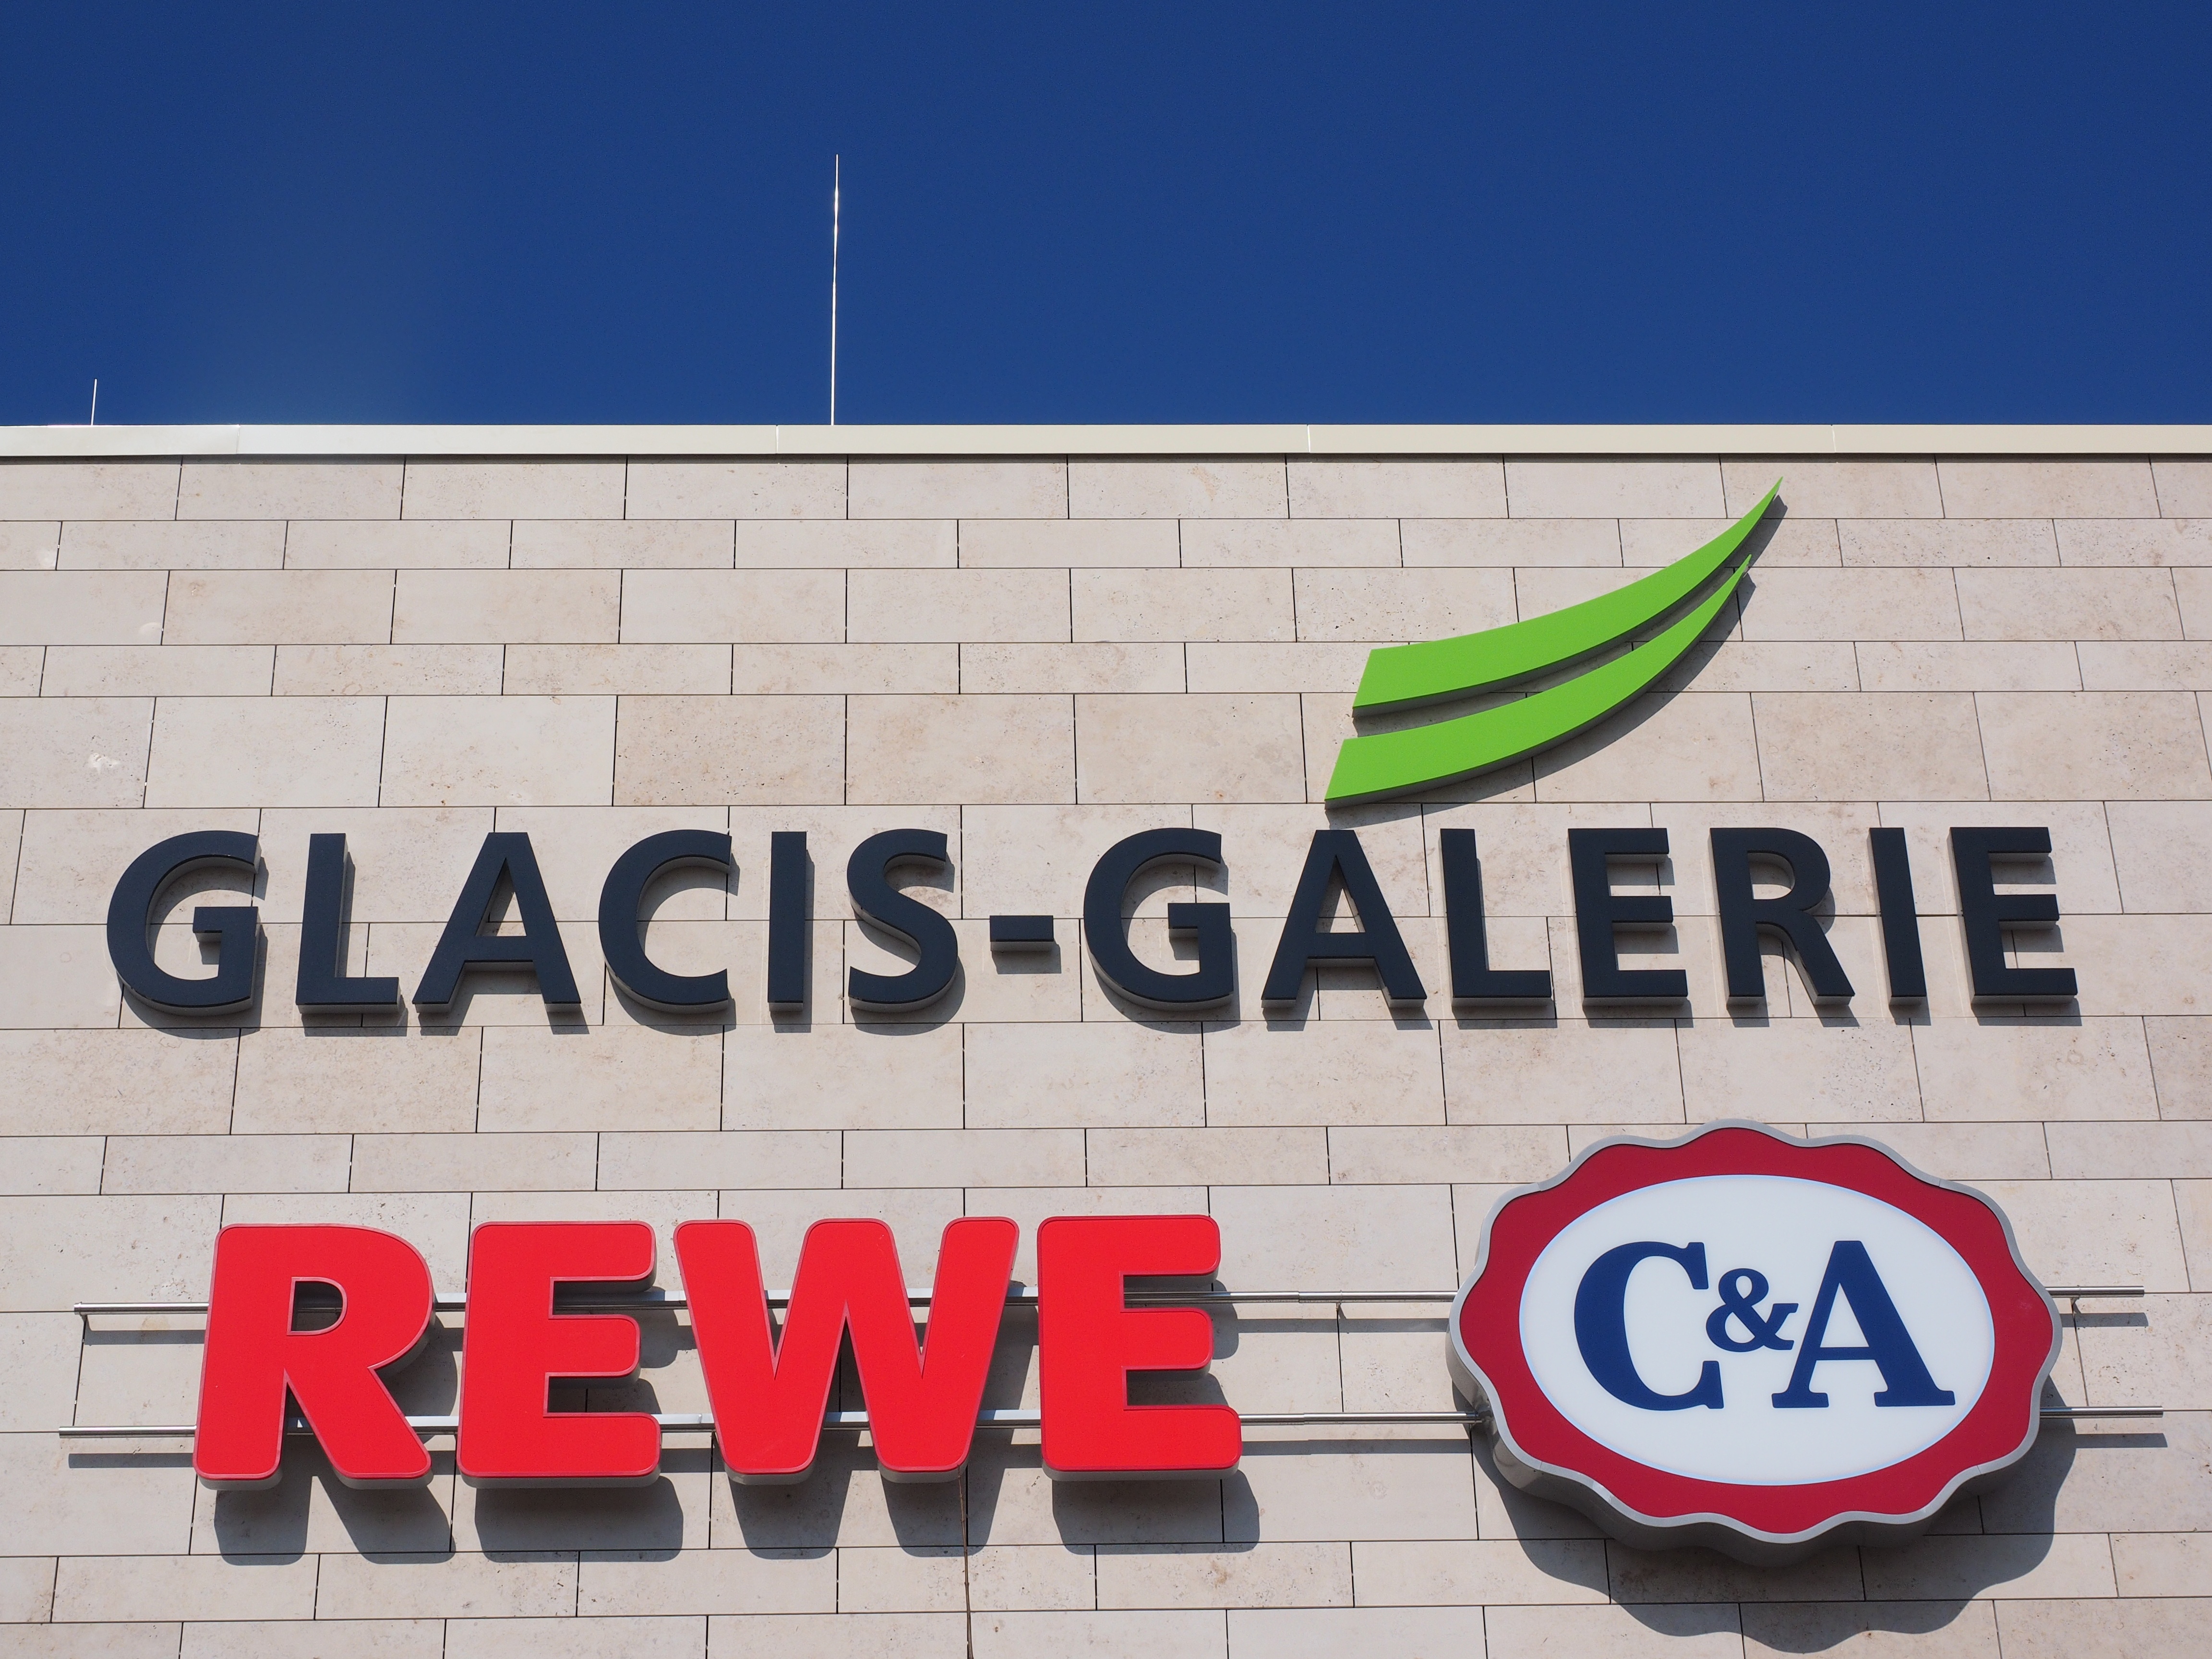
number, advertising, sign, banner, street sign, shopping, signage, font, advertisement, mall, shopping center, shape, shopping centre, shoppingmall, traffic sign, new ulm, media markt, retail stores, service outlets, sectors, advertising signs, rewe, c a, glacis gallery